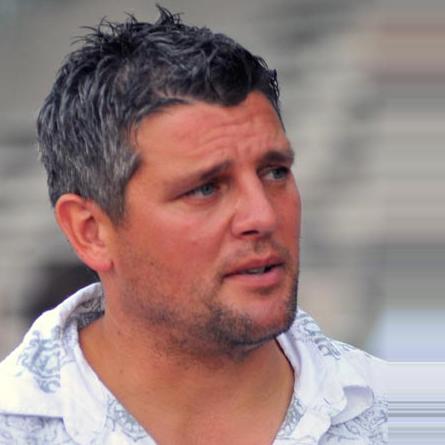
Age: 37